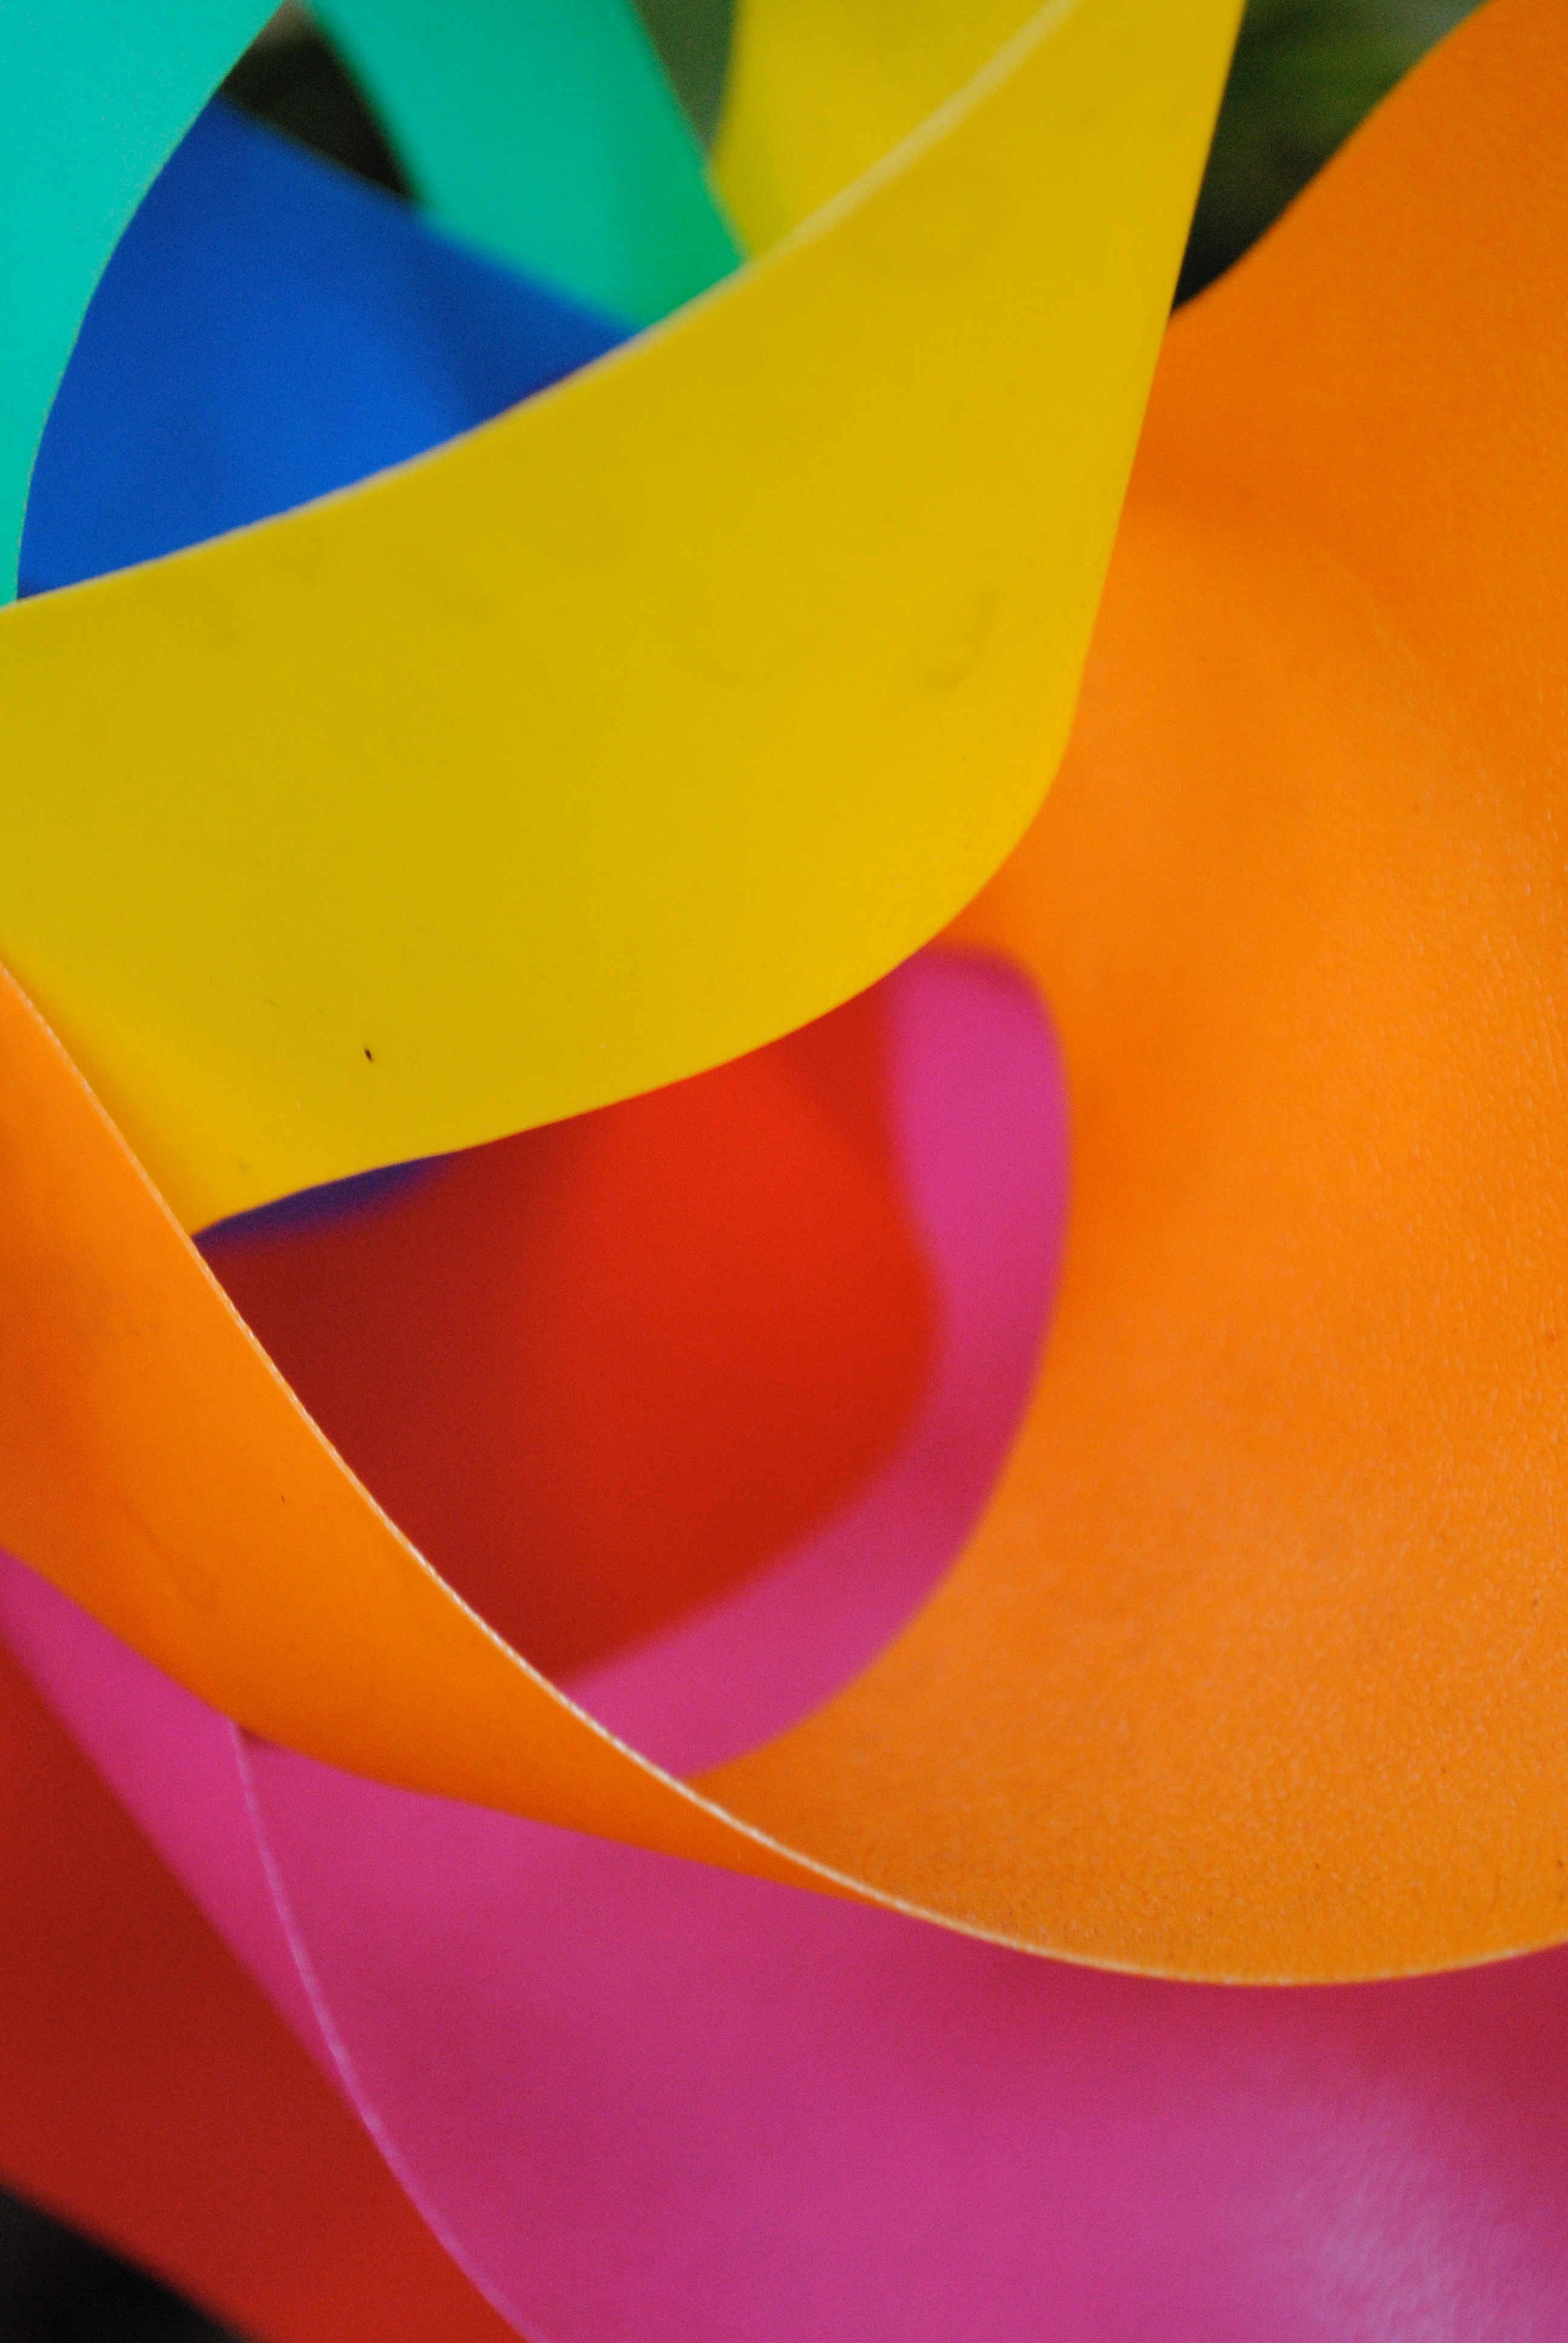
retro, flower, petal, decoration, orange, pattern, line, red, color, blue, yellow, pink, circle, close up, background, colours, shape, macro photography